Dwight Yoakam

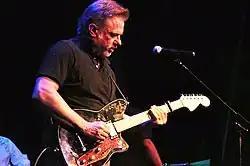
Musician Pete Anderson playing an electric guitar.

By 1984, Yoakam had written a large number of songs. Anderson then encouraged him to record some of them on an extended play. He also served as producer and lead guitarist on the project, roles he would serve throughout most of Yoakam's career. The EP was titled "Guitars, Cadillacs, Etc., Etc." and was released through the Oak Records label. It consisted of five of Yoakam's original compositions, plus a cover of Johnny Cash's "Ring of Fire". Songs from the extended play received airplay on independent radio stations throughout Los Angeles. Later in the year Yoakam was chosen to serve as an opening act for The Blasters. This led to him being discovered by Reprise Records executive Paige Levy, who helped Yoakam sign with the label in 1986. Reprise re-issued "Guitars, Cadillacs, Etc., Etc." that year with four more tracks, thus making it his debut album. One of the added tracks was "Bury Me", a duet with Maria McKee. The first single off the album was a cover of Johnny Horton's 1956 single "Honky Tonk Man". Yoakam's rendition of the song charted at number three on "Billboard" Hot Country Songs in mid-1986. The song was even more successful in Canada, reaching the number one position on that nation's country music charts then published by "RPM". "Honky Tonk Man" also received a music video, which in 1986 became the first by a country artist to air on MTV. The album itself reached the number one position on "Billboard" Top Country Albums.